Sophy Gray

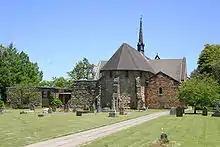
St Mark's Anglican Cathedral in George, which Gray designed

Sophy Gray or Sophia Gray (5 January 1814 – 27 April 1871), was a diocesan administrator, artist, architect, horsewoman and the wife of Cape Town bishop Robert Gray. Born at Easington in Yorkshire, the 5th daughter of county squire Richard Wharton Myddleton of Durham and Yorkshire, she died at Bishopscourt, Cape Town on 27 April 1871 and was buried in the graveyard of St Saviour's in Claremont. wrote "the constant companion of (Robert Gray's) travels, the untiring amanuensis and accountant, the skilful designer of churches, the brightness and stay of his home life at Bishopscourt."